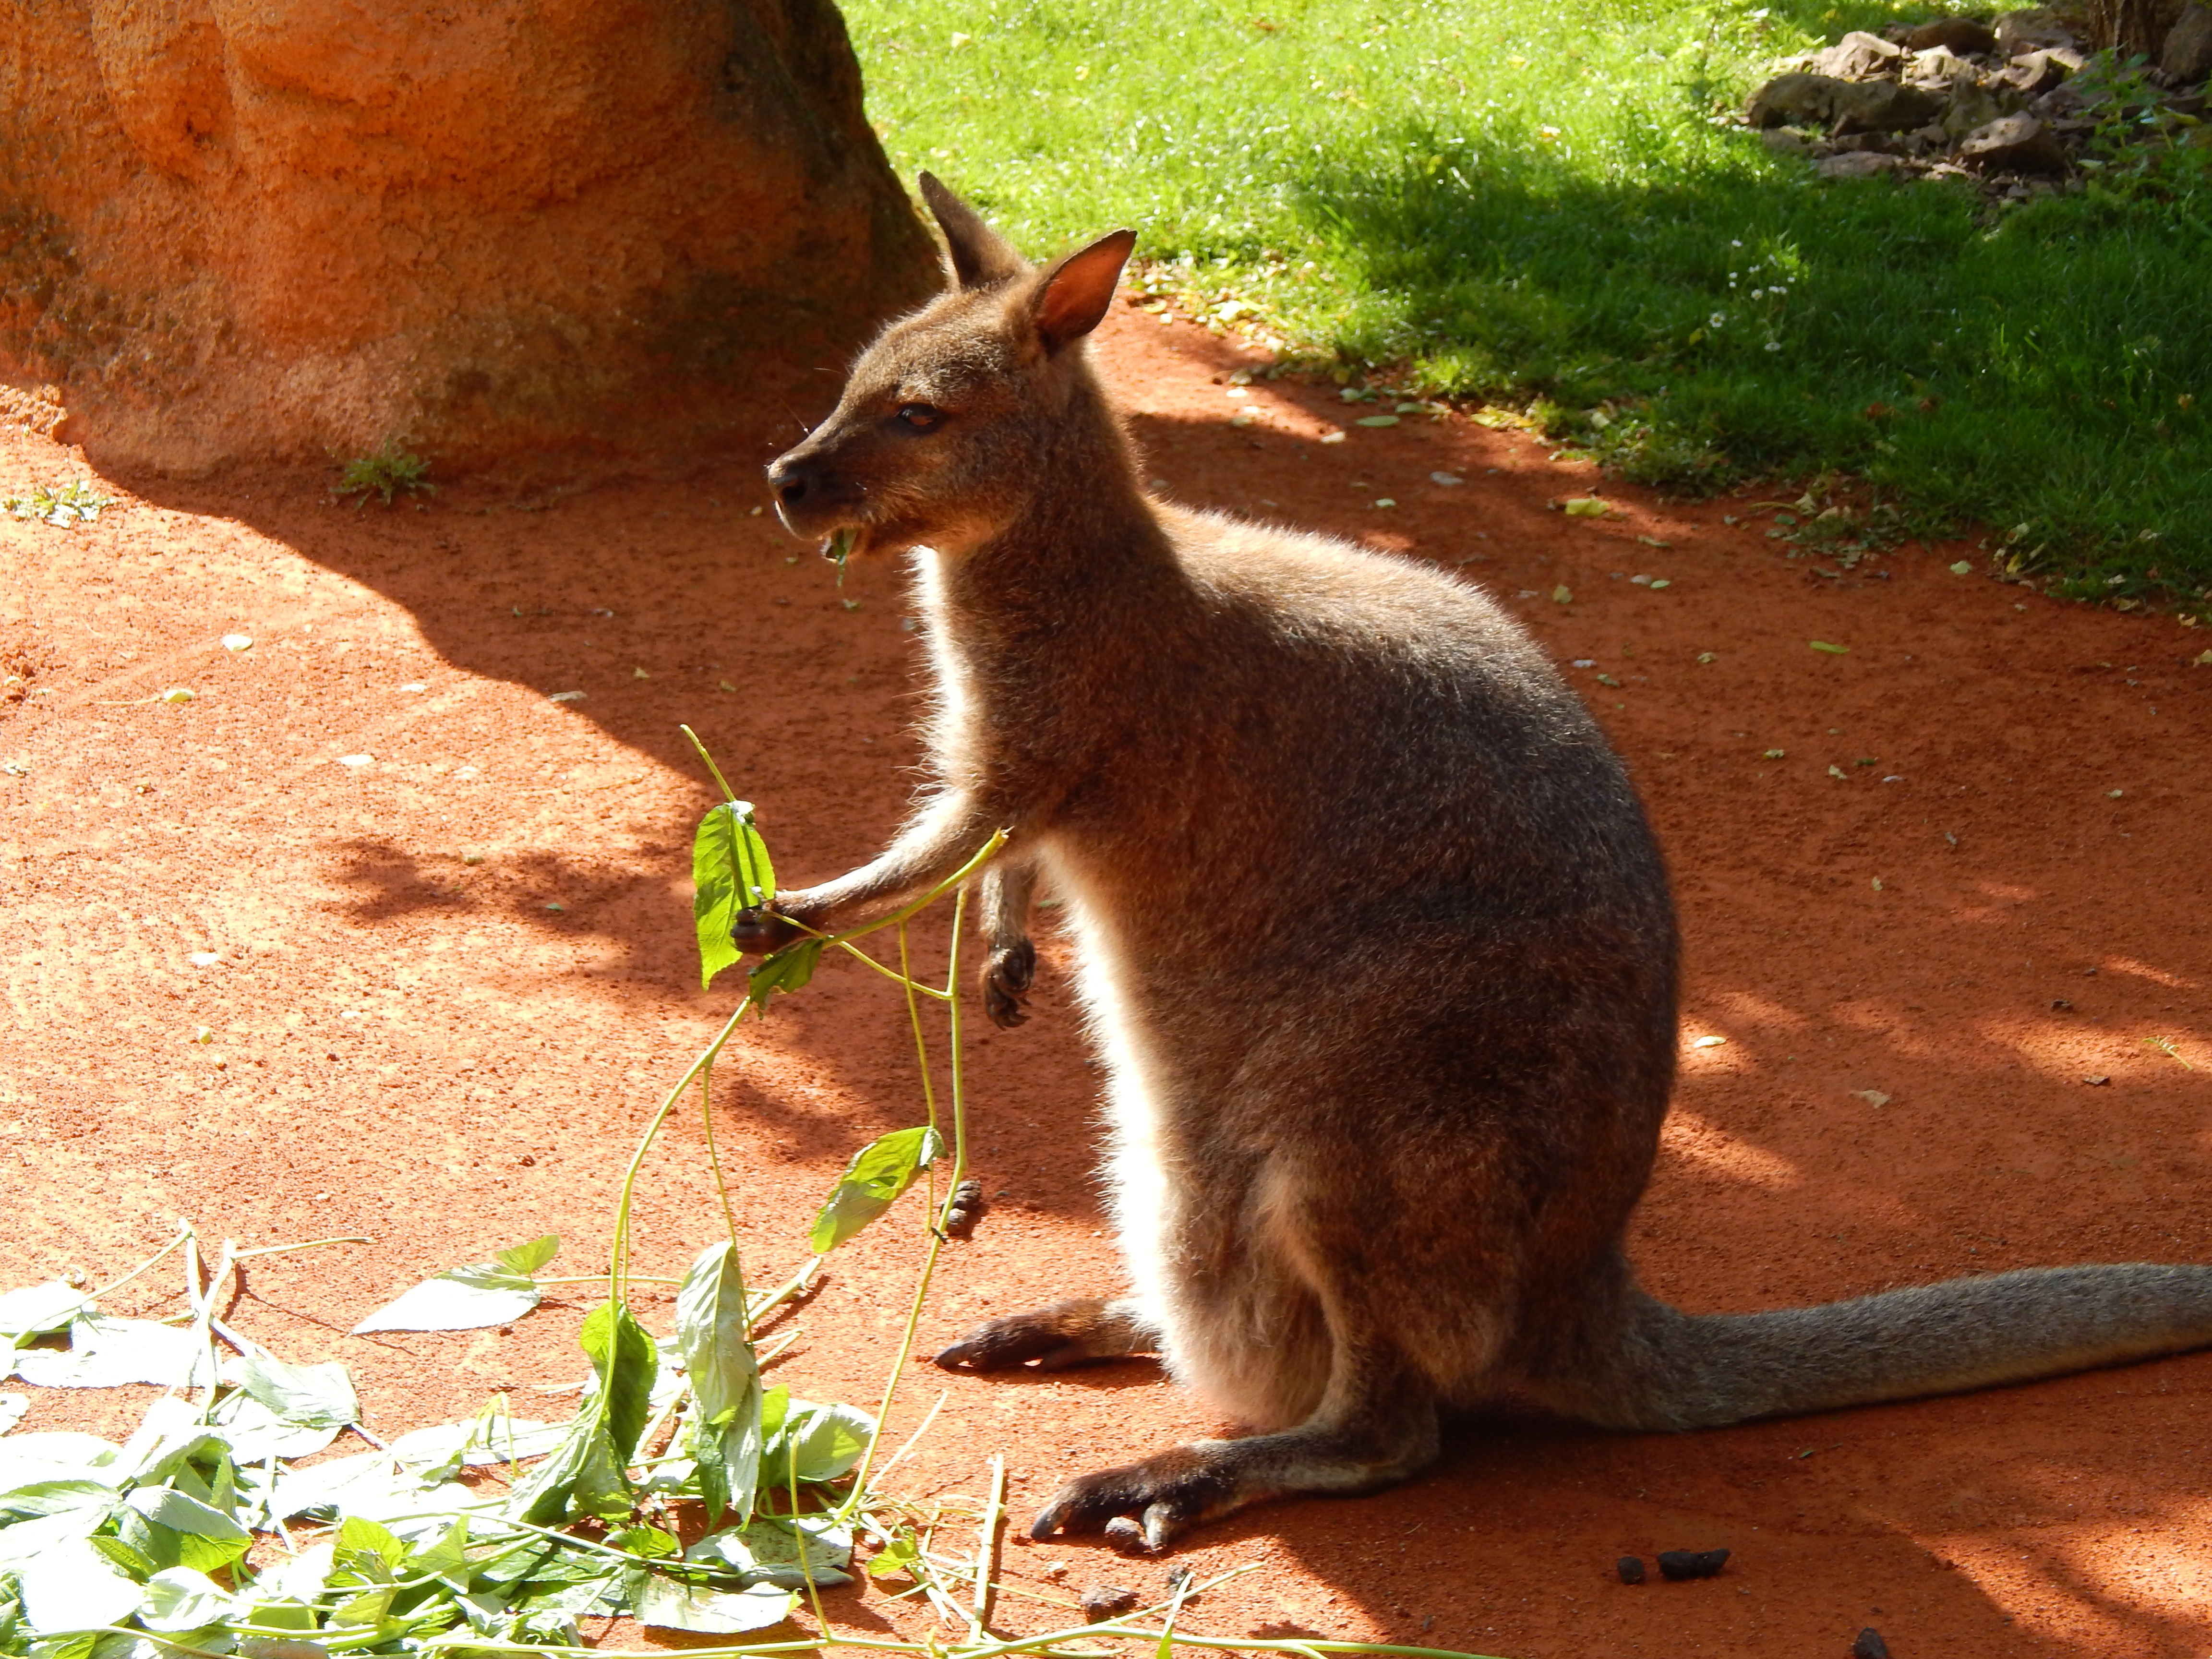
animal, wildlife, zoo, food, mammal, fauna, kangaroo, wallaby, vertebrate, marsupial, macropodidae